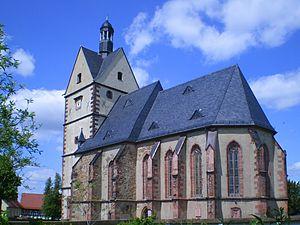
Ziegelheim est une commune allemande de l'est du Land de Thuringe située dans l'arrondissement du Pays-d'Altenbourg. Ziegelheim fait partie de la Communauté d'administration de la Wiera. Jusqu'en 1952 la commune a fait partie du Land de Saxe.